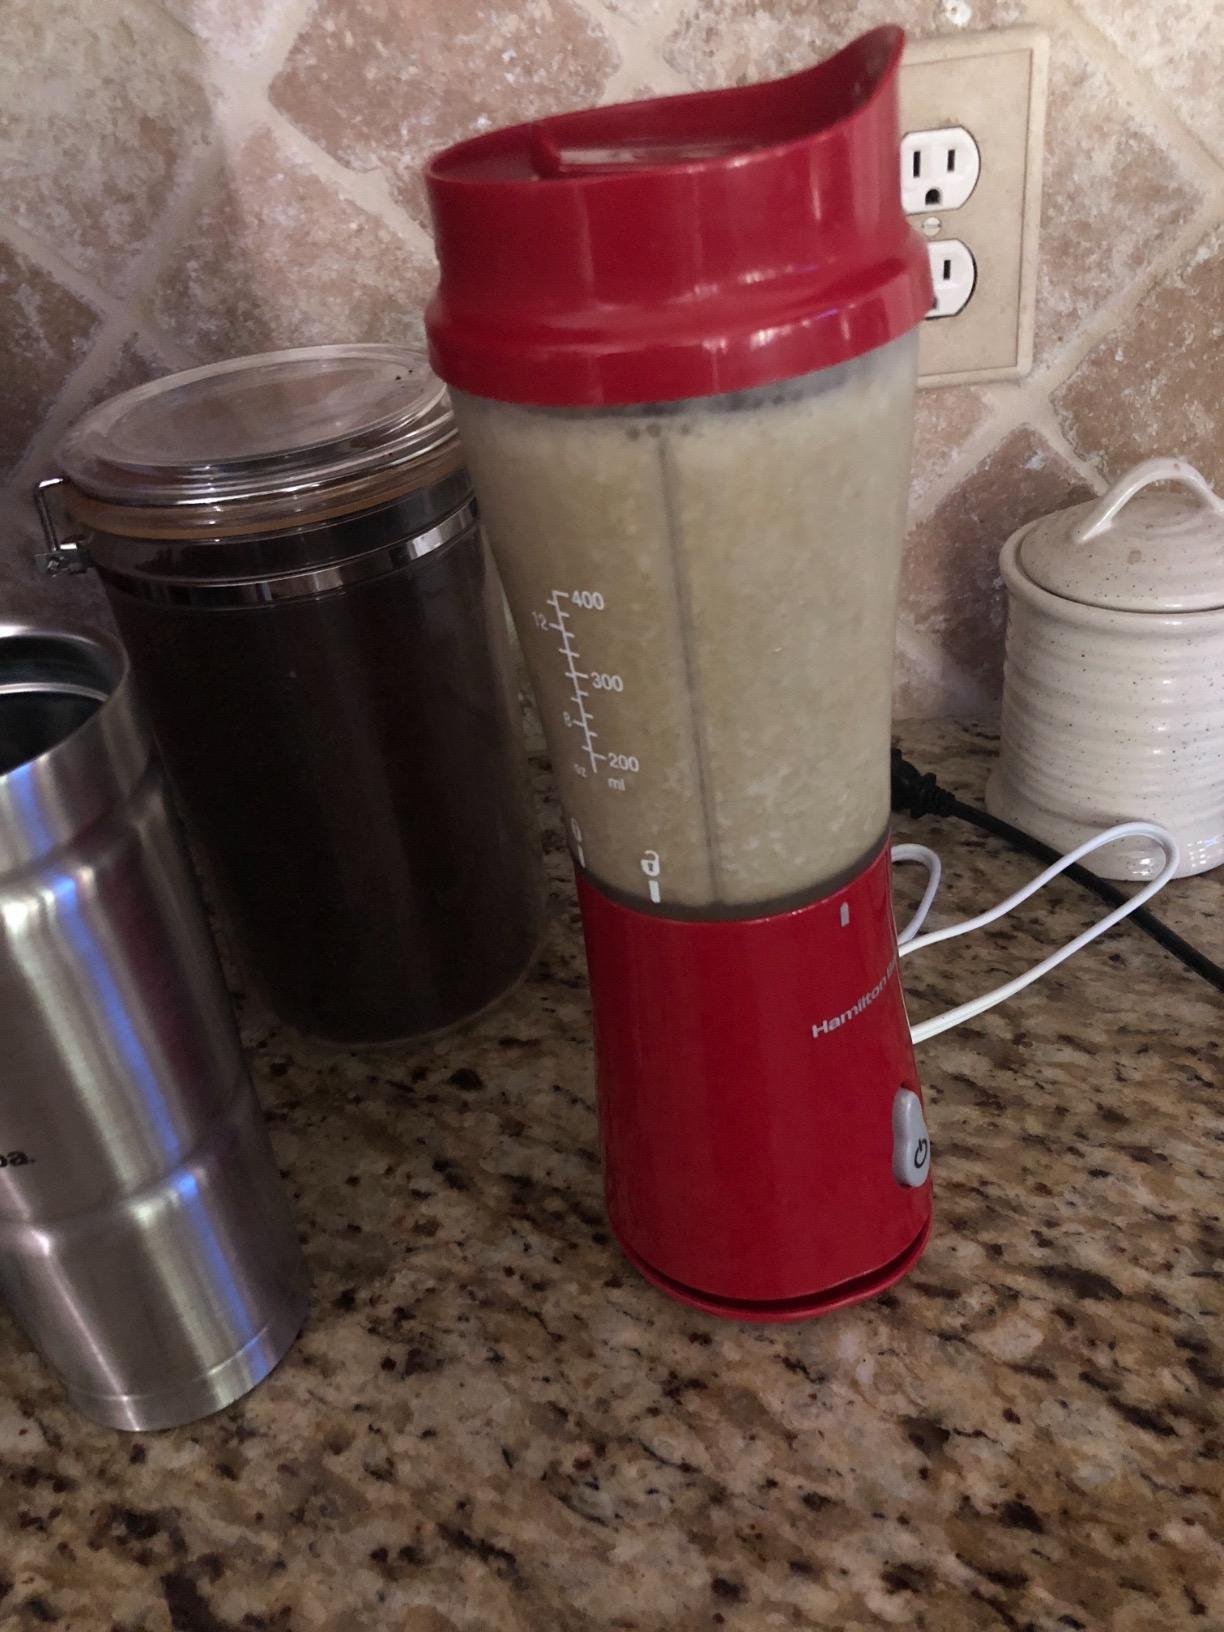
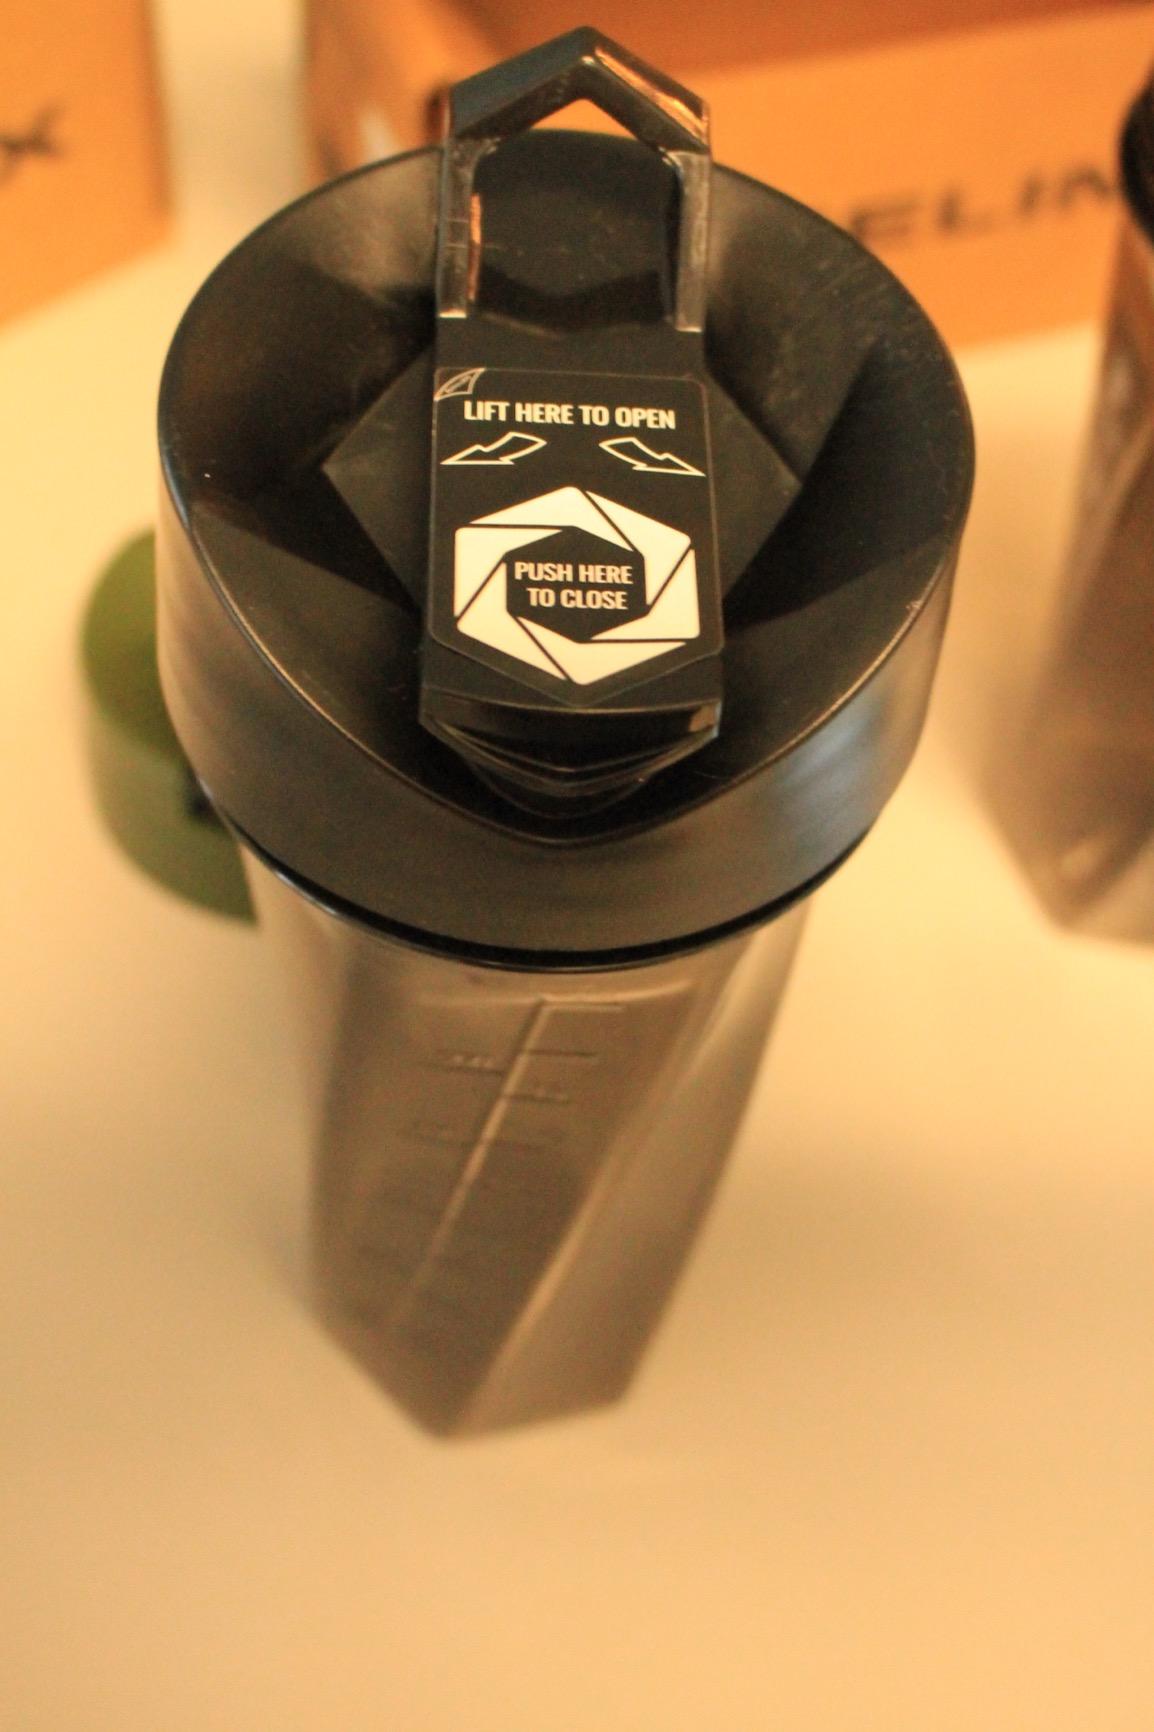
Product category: items_blender
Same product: no